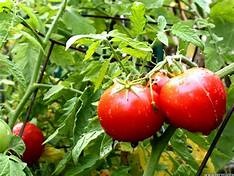
Label: tomato